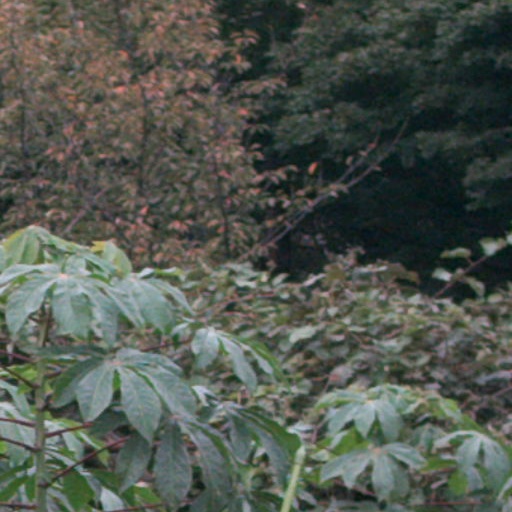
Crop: cassava